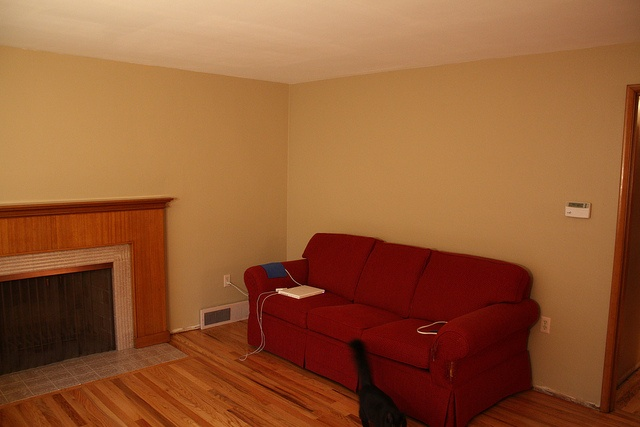
A couch in a living room area near a fireplace
a couch with a laptop on it
A red couch that has a laptop computer on it.
A couch sits against a wall in a house with wooden floors

A red couch in a room with wooden floors